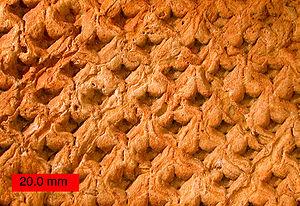
En paléobotanique, le genre éteint Lepidodendron regroupe des lycophytes arborescentes fossiles. La répartition stratigraphique s'étend du Dévonien au Carbonifère.
L'écorce est le revêtement extérieur du tronc, des branches et des racines des arbres, et plus généralement des plantes ligneuses. Elle est issue de la croissance secondaire de la plante et n'est par conséquent pas présente sur les jeunes arbres.
L’histoire évolutive des végétaux est un processus de complexification croissante, depuis les premières algues, en passant par les bryophytes, les lycopodes et les fougères, jusqu'aux complexes gymnospermes et angiospermes actuels. Bien que les végétaux plus primitifs continuent de prospérer, particulièrement dans leur milieu d'origine, chaque nouveau degré d'organisation évolue et développe de nouvelles capacités qui lui permettent de mieux s'adapter à de nouveaux milieux.